Hamilton-class cutter

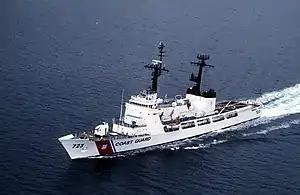
, circa 1985, with the older 5-inch/38 gun, lacking radar and Phalanx CIWS upgrades.

The "Hamilton"-class cutter was the largest class of vessel in the United States Coast Guard until replaced by the Legend-class cutter, aside from the . The hull classification symbol is prefixed WHEC. The cutters are called the "Hamilton" class after their lead ship, or the "Secretary class" because most of the vessels in the class were named for former Secretaries of the Treasury, with the exception of the "Hero-class cutters" "Jarvis", "Munro" and "Midgett".